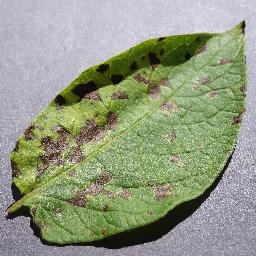
Etiqueta: Tizon_Temprano